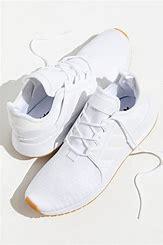
Brand: Adidas
Model: _plr